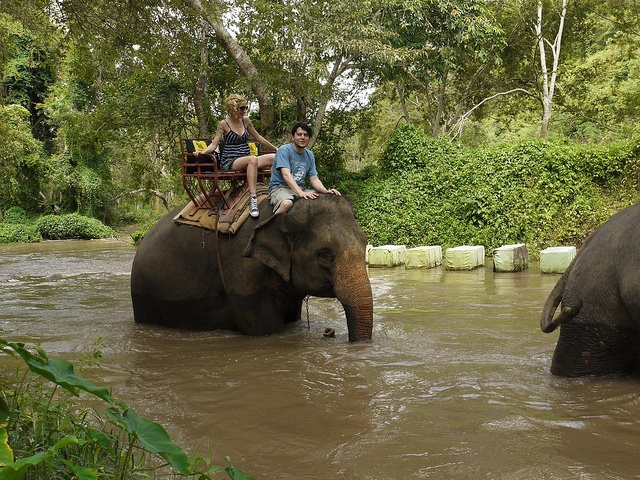
A woman and man are riding on top of an elephant.
Two people are riding an elephant walking through the water.
People are riding an elephant through a river.
A man and a woman ride an elephant through the river.
A tourist braces herself in the howdah as she rides an elephant through a river.